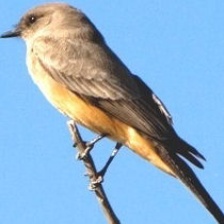
Species: SAYS PHOEBE
Scientific name: SAYORNIS SAYA